Bad Zurzach

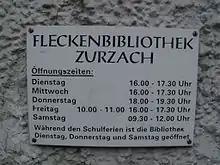
Fleckenbibliothek (library) Bad Zurzach sign

In Bad Zurzach about 66.8% of the population (between age 25–64) have completed either non-mandatory upper secondary education or additional higher education (either university or a "Fachhochschule"). Of the school age population, there are 262 students attending primary school, there are 170 students attending secondary school, there are 133 students attending tertiary or university level schooling in the municipality.